Chinese Cinderella

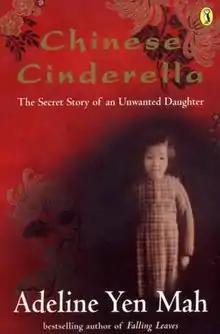
1999 Puffin edition

Chinese Cinderella: The Secret Story of an Unwanted Daughter (Wishbones) is a non-fiction book by Chinese-American physician and author Adeline Yen Mah describing her experiences growing up in China. First published in 1999, "Chinese Cinderella" is a revised version of part of her 1997 autobiography, "Falling Leaves", presented as a narrative in the style of a Non-fictional novel. Her mother died after giving birth to her (of blood loss) and she is known to her family as the worst luck ever. Her father remarries a woman who stays at home and looks after the children for a living while treating Adeline and her step-siblings harshly and spoiling her own children with many luxurious things. An extract of this book is also part of the anthology of Edexcel English Language IGCSE new specification.